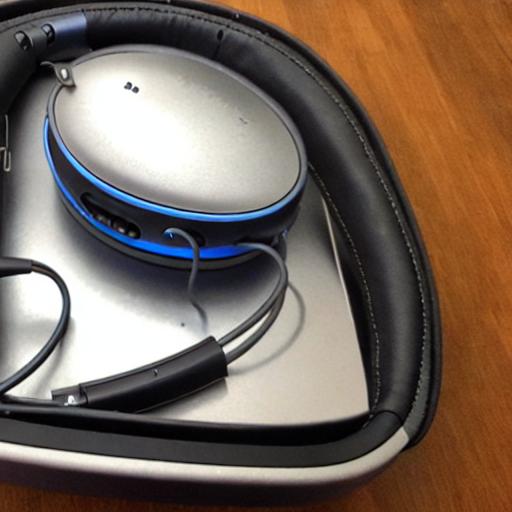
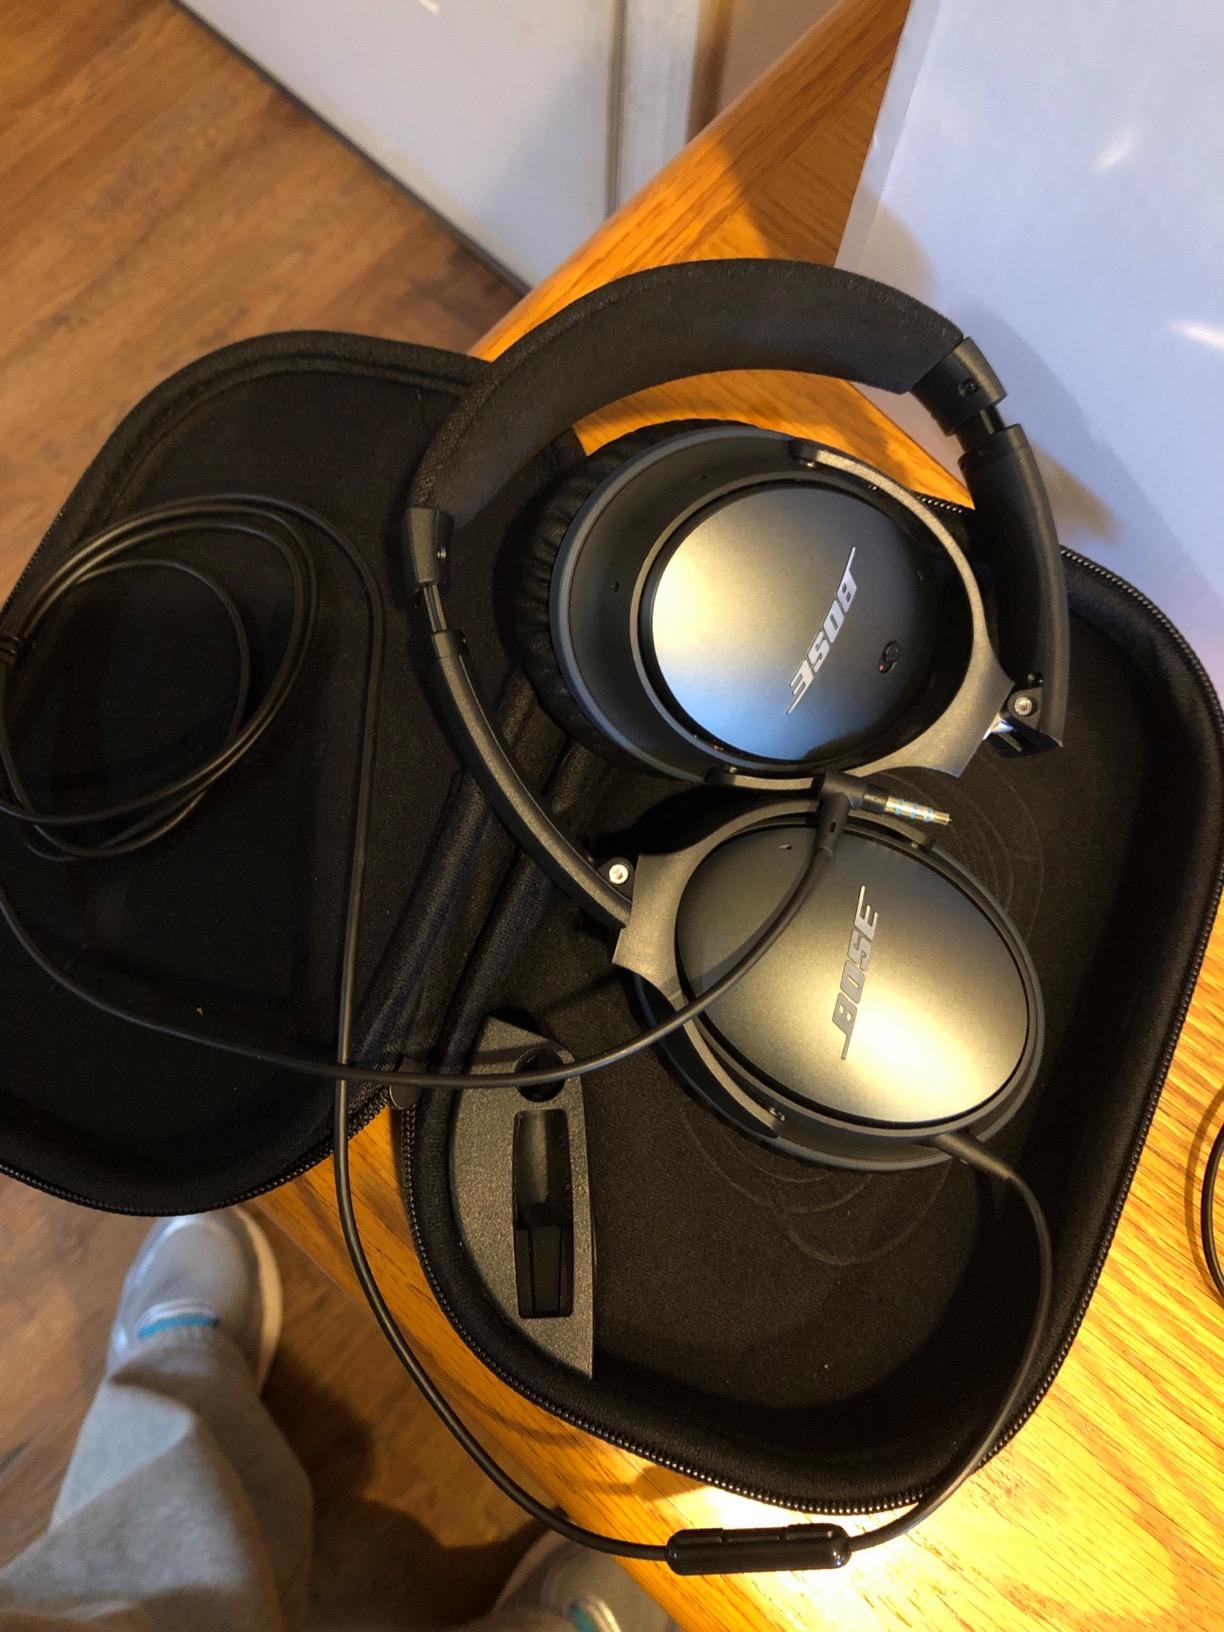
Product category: headphones
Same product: no